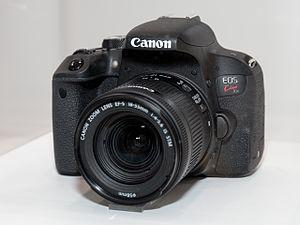
Le Canon EOS 800D, appelé Canon EOS Rebel T7i en Amérique du Nord, est un appareil photographique reflex numérique mono-objectif de 24,2 mégapixels fabriqué par Canon et annoncé en février 2017. Il remplace le Canon EOS 750D.